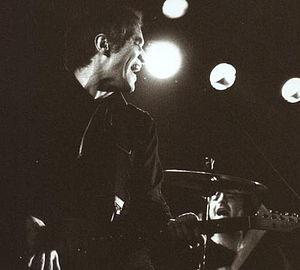
Wilko Johnson de son vrai nom John Wilkinson est un guitariste, chanteur et compositeur britannique né le 12 juillet 1947 à Canvey Island. Il est surtout connu pour avoir été le guitariste du groupe de pub rock anglais Dr. Feelgood. Son jeu de guitare est particulièrement remarquable, qui aura influencé, à la fin des années 70, de nombreux musiciens tels The Stranglers ou The Clash.